Shirley Willer

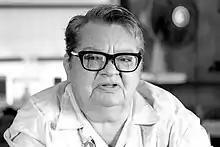
Shirley Willer photo by Morgan Gwenwald

Shirley Willer (September 26, 1922 – December 31, 1991) was an American feminist and activist. Born in Chicago, Illinois, Willer joined the Daughters of Bilitis (DOB) in the 1950s and became the president of the organization a few years after. Because of her energy and dedication, she helped to revolutionize the homophile movement in the 1960s and helped pave the way for future civil rights advancements for the gay community.